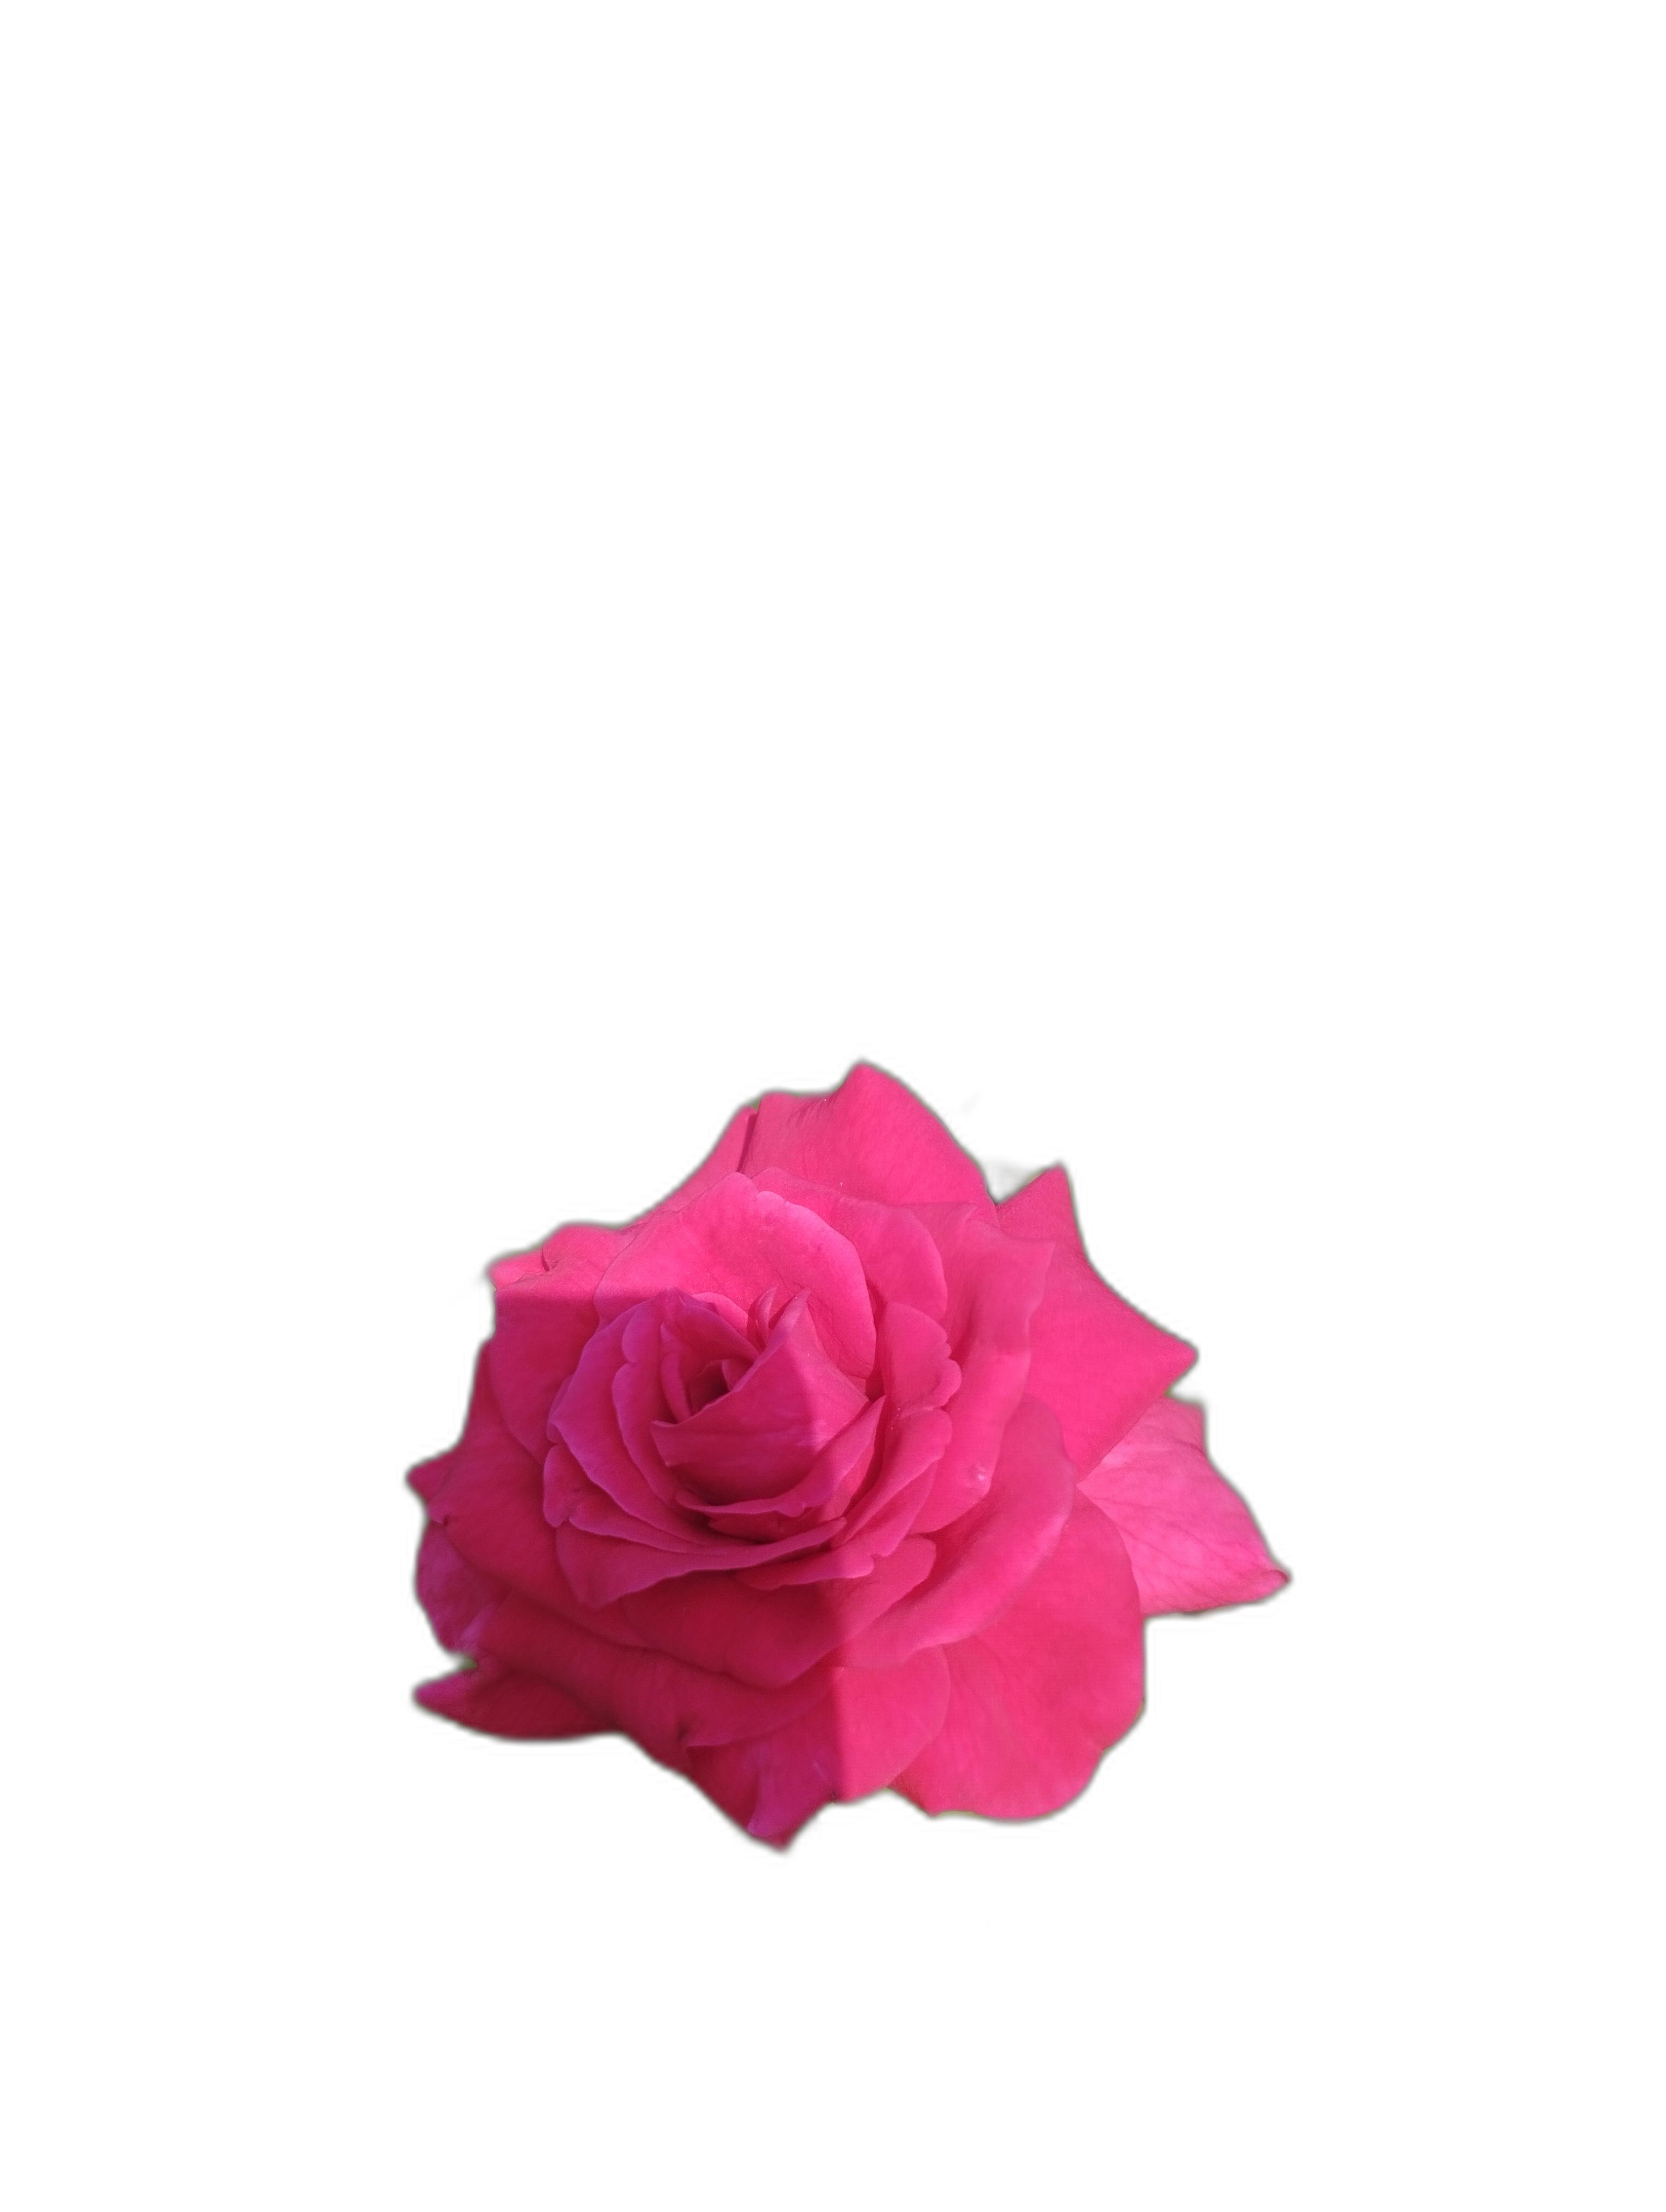
Label: Rose